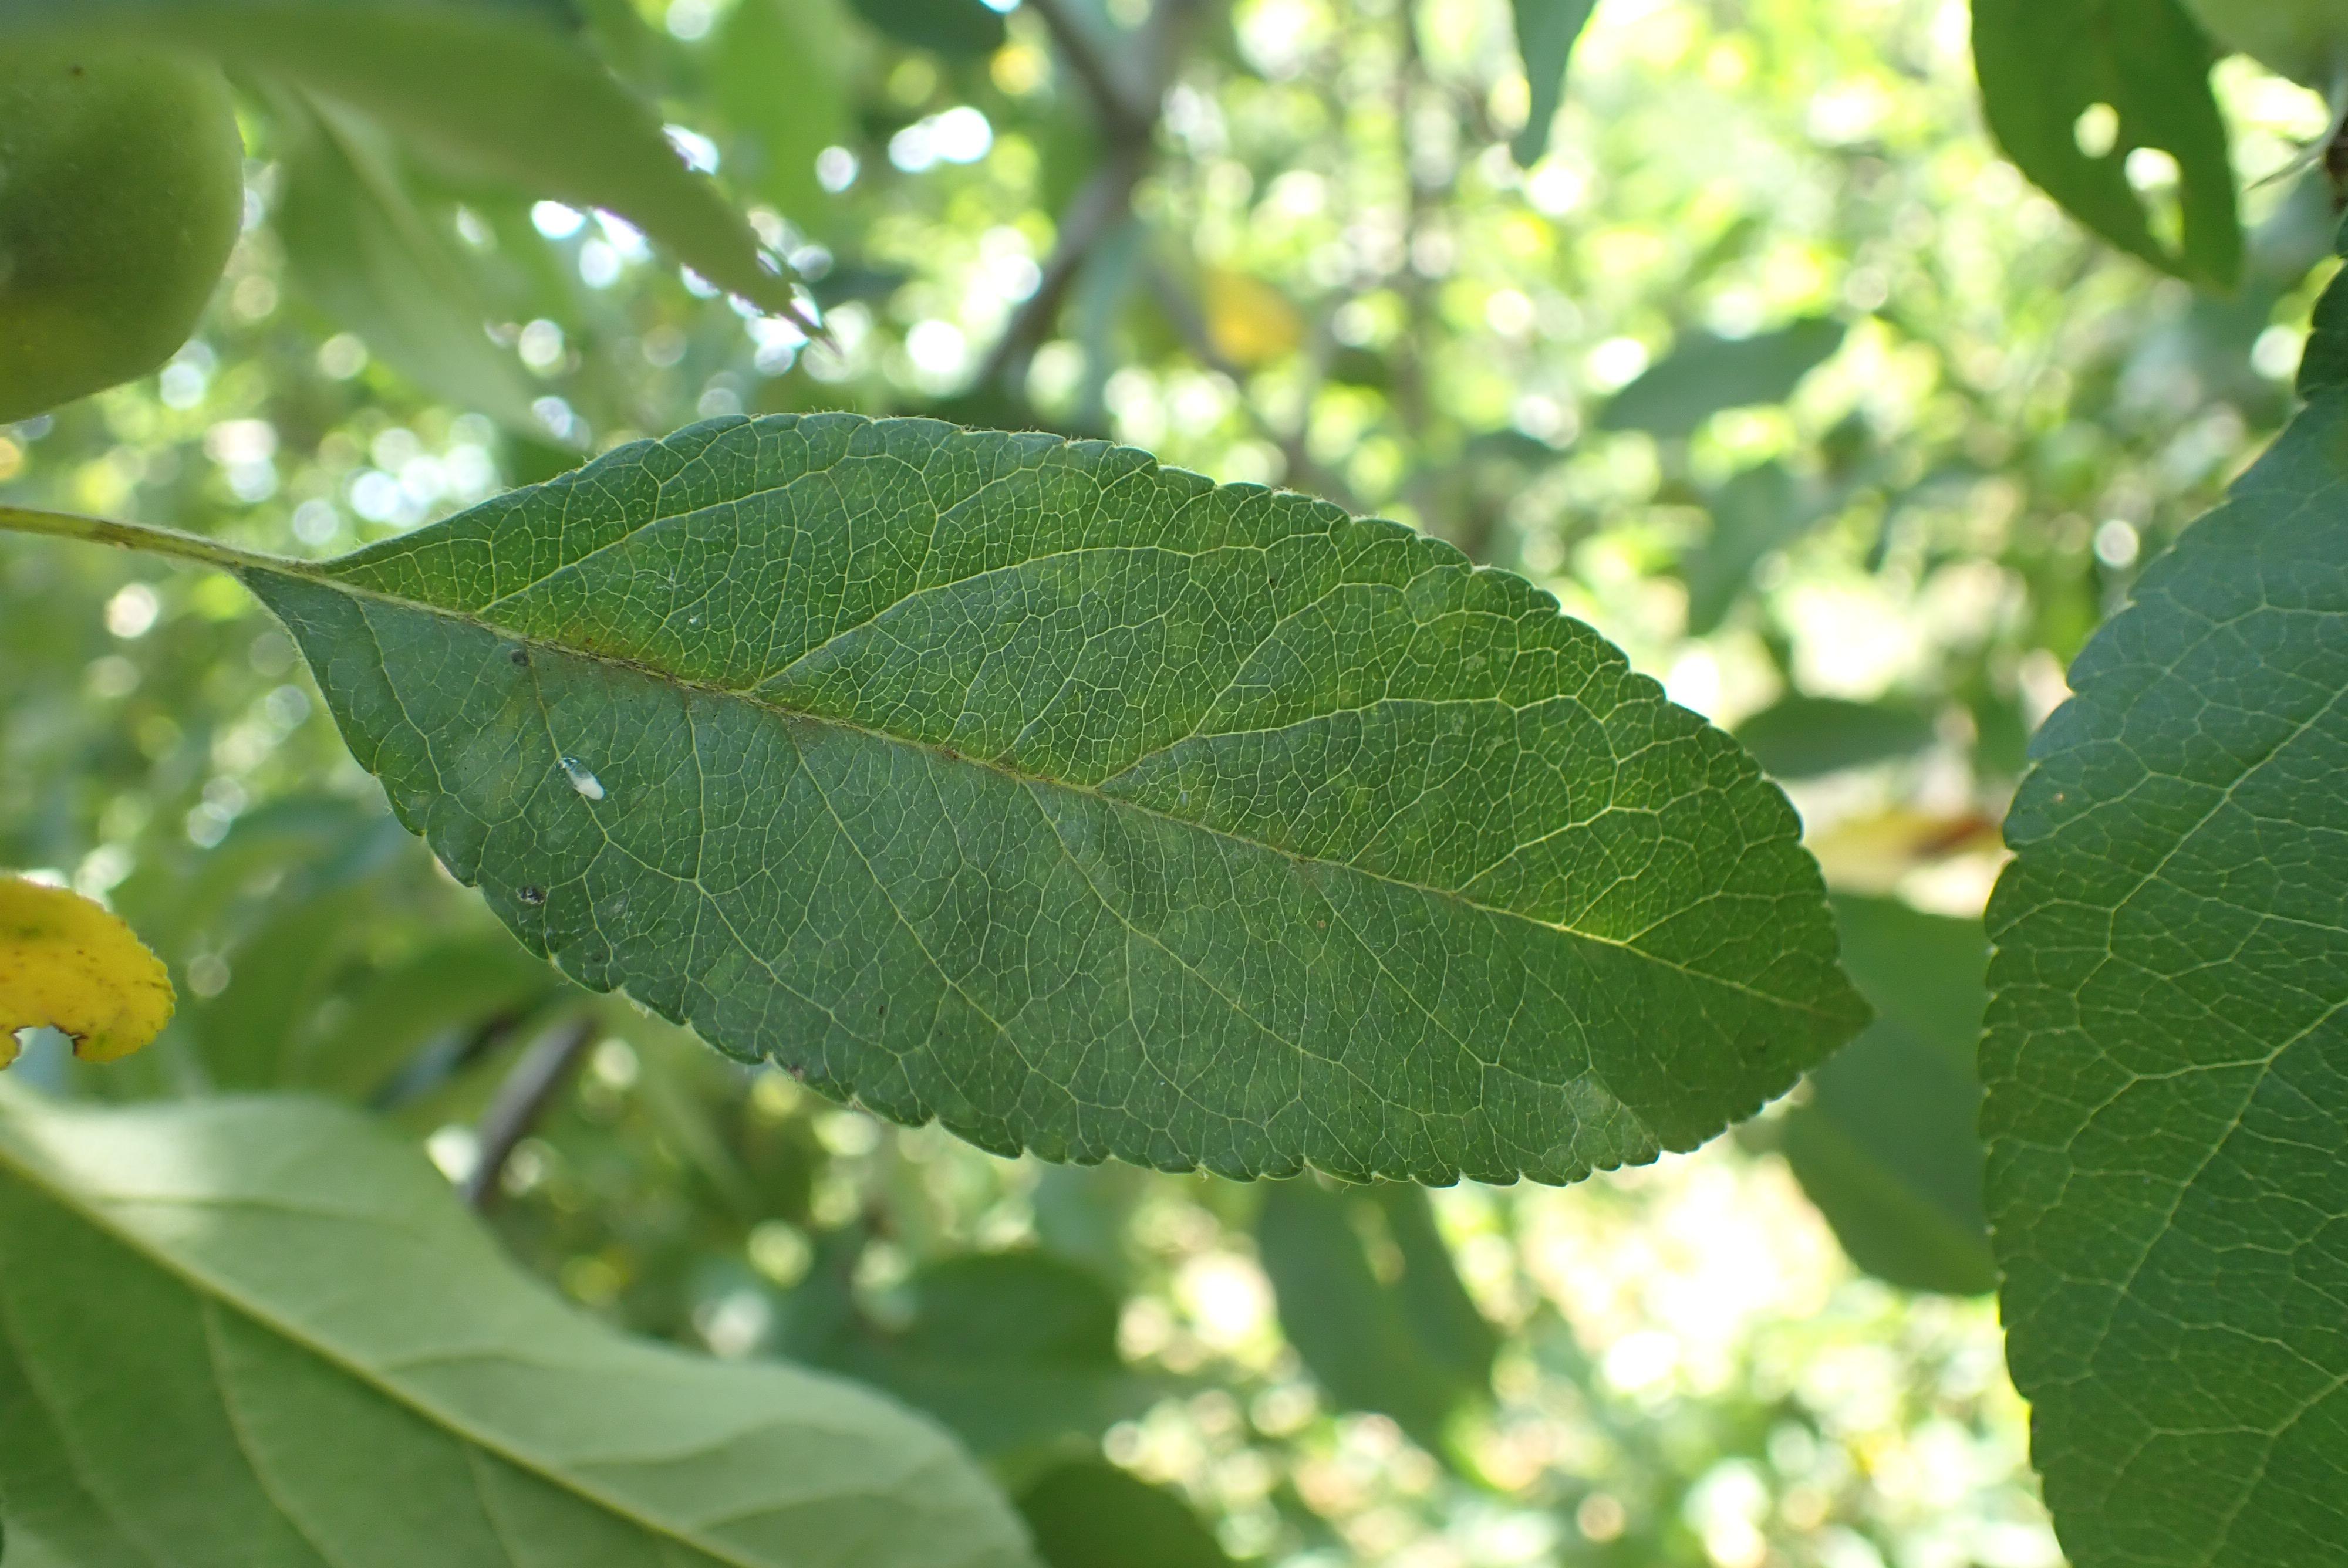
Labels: scab